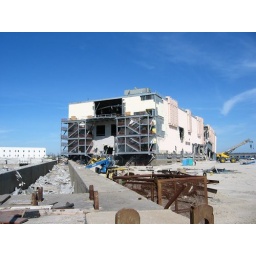
This barge was sitting in the middle of a giant truck and train yard. See the matching hotel in the next photo.